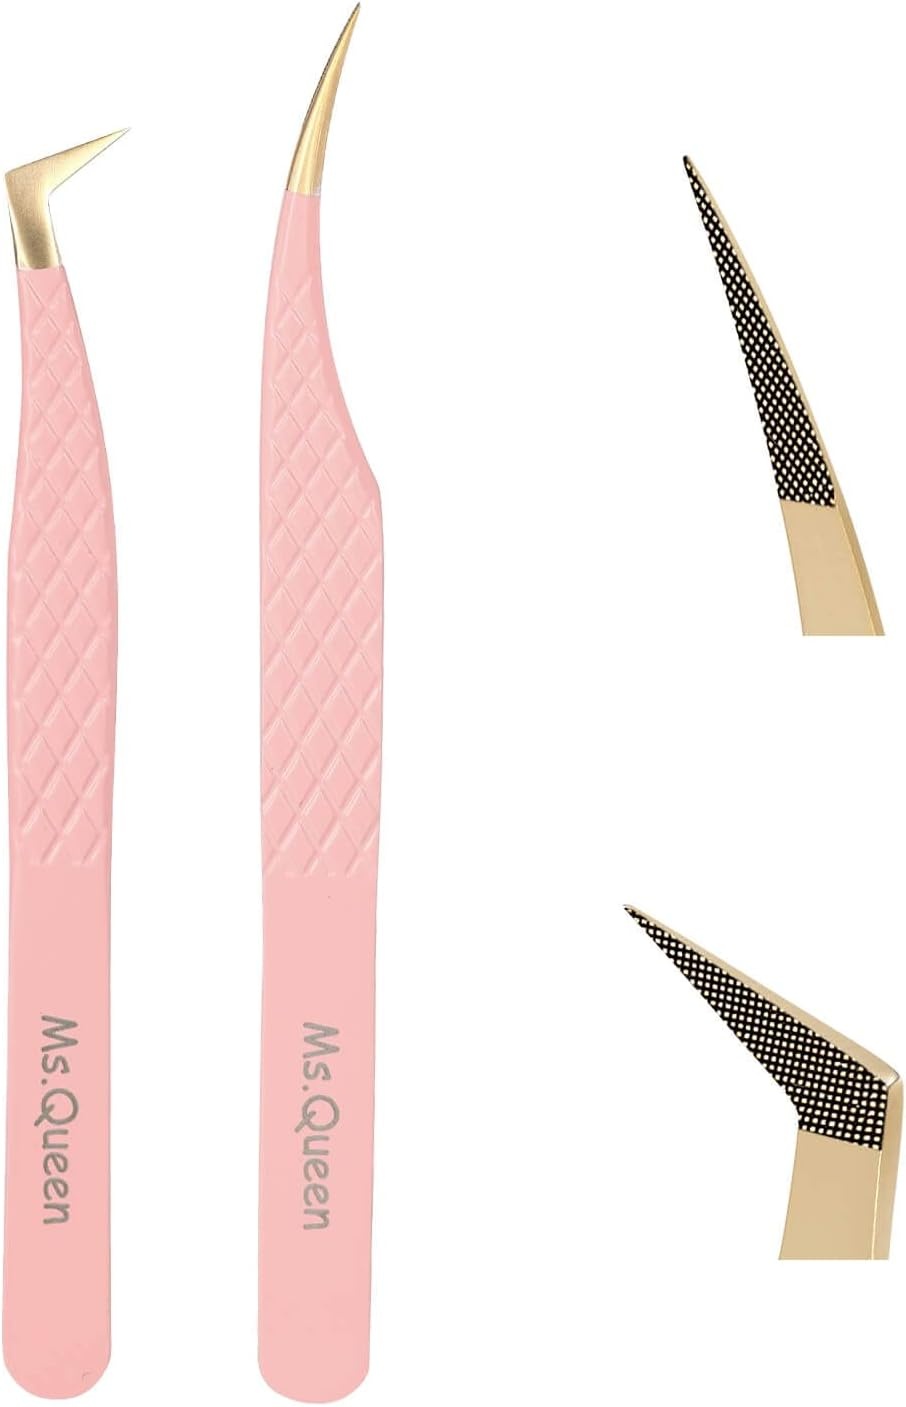
Ms.Queen Lash Extension Tweezers,2Pcs Fiber Tip Grip Boot Volume Tweezer and Dolphin Isolation Eyelash Tweezers
Brand: MsQueen
Overview Brand : Ms.Queen Material : Stainless Steel, Metal, Titanium, or Plastic Color : Pink Manufacturer : Ms.Queen About this item ★Fiber Tip Lash Tweezers:Specifically designed with a microfiber tip Special microfiber tip—All over sweet spot with an amazing grip, picking up the lashes without falling apart. ★Professional Tweezers for Eyelash Extensions:They are great for make fans,isolation and volume extensions.For professional use & beginner Friendly. ★High Precision: The tweezers can be closed tightly that will not miss even an eyelash thickness 0.03mm.3 x Hand tested before shipping. ★Comfortable to Use: The tweezers are lightweight and balanced,can work for a long time without hand fatigue. ★Great Assistant for Eyelash Extensions:The tweezers set is suitable for volume,classic and hybrid lash extensions applying.
Category: Health & Beauty > Personal Care > Cosmetics > Cosmetic Tools > Makeup Tools > False Eyelash Accessories > False Eyelash Applicators